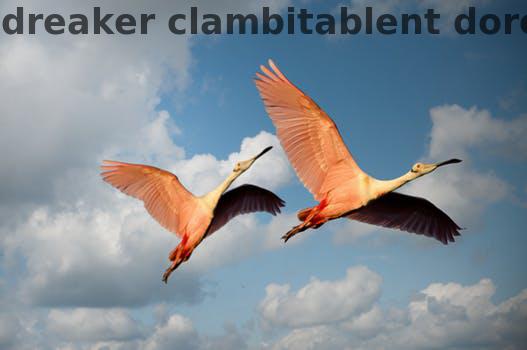
Label: Watermark